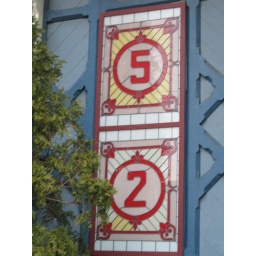
a house number of a door in cambridge port, ma